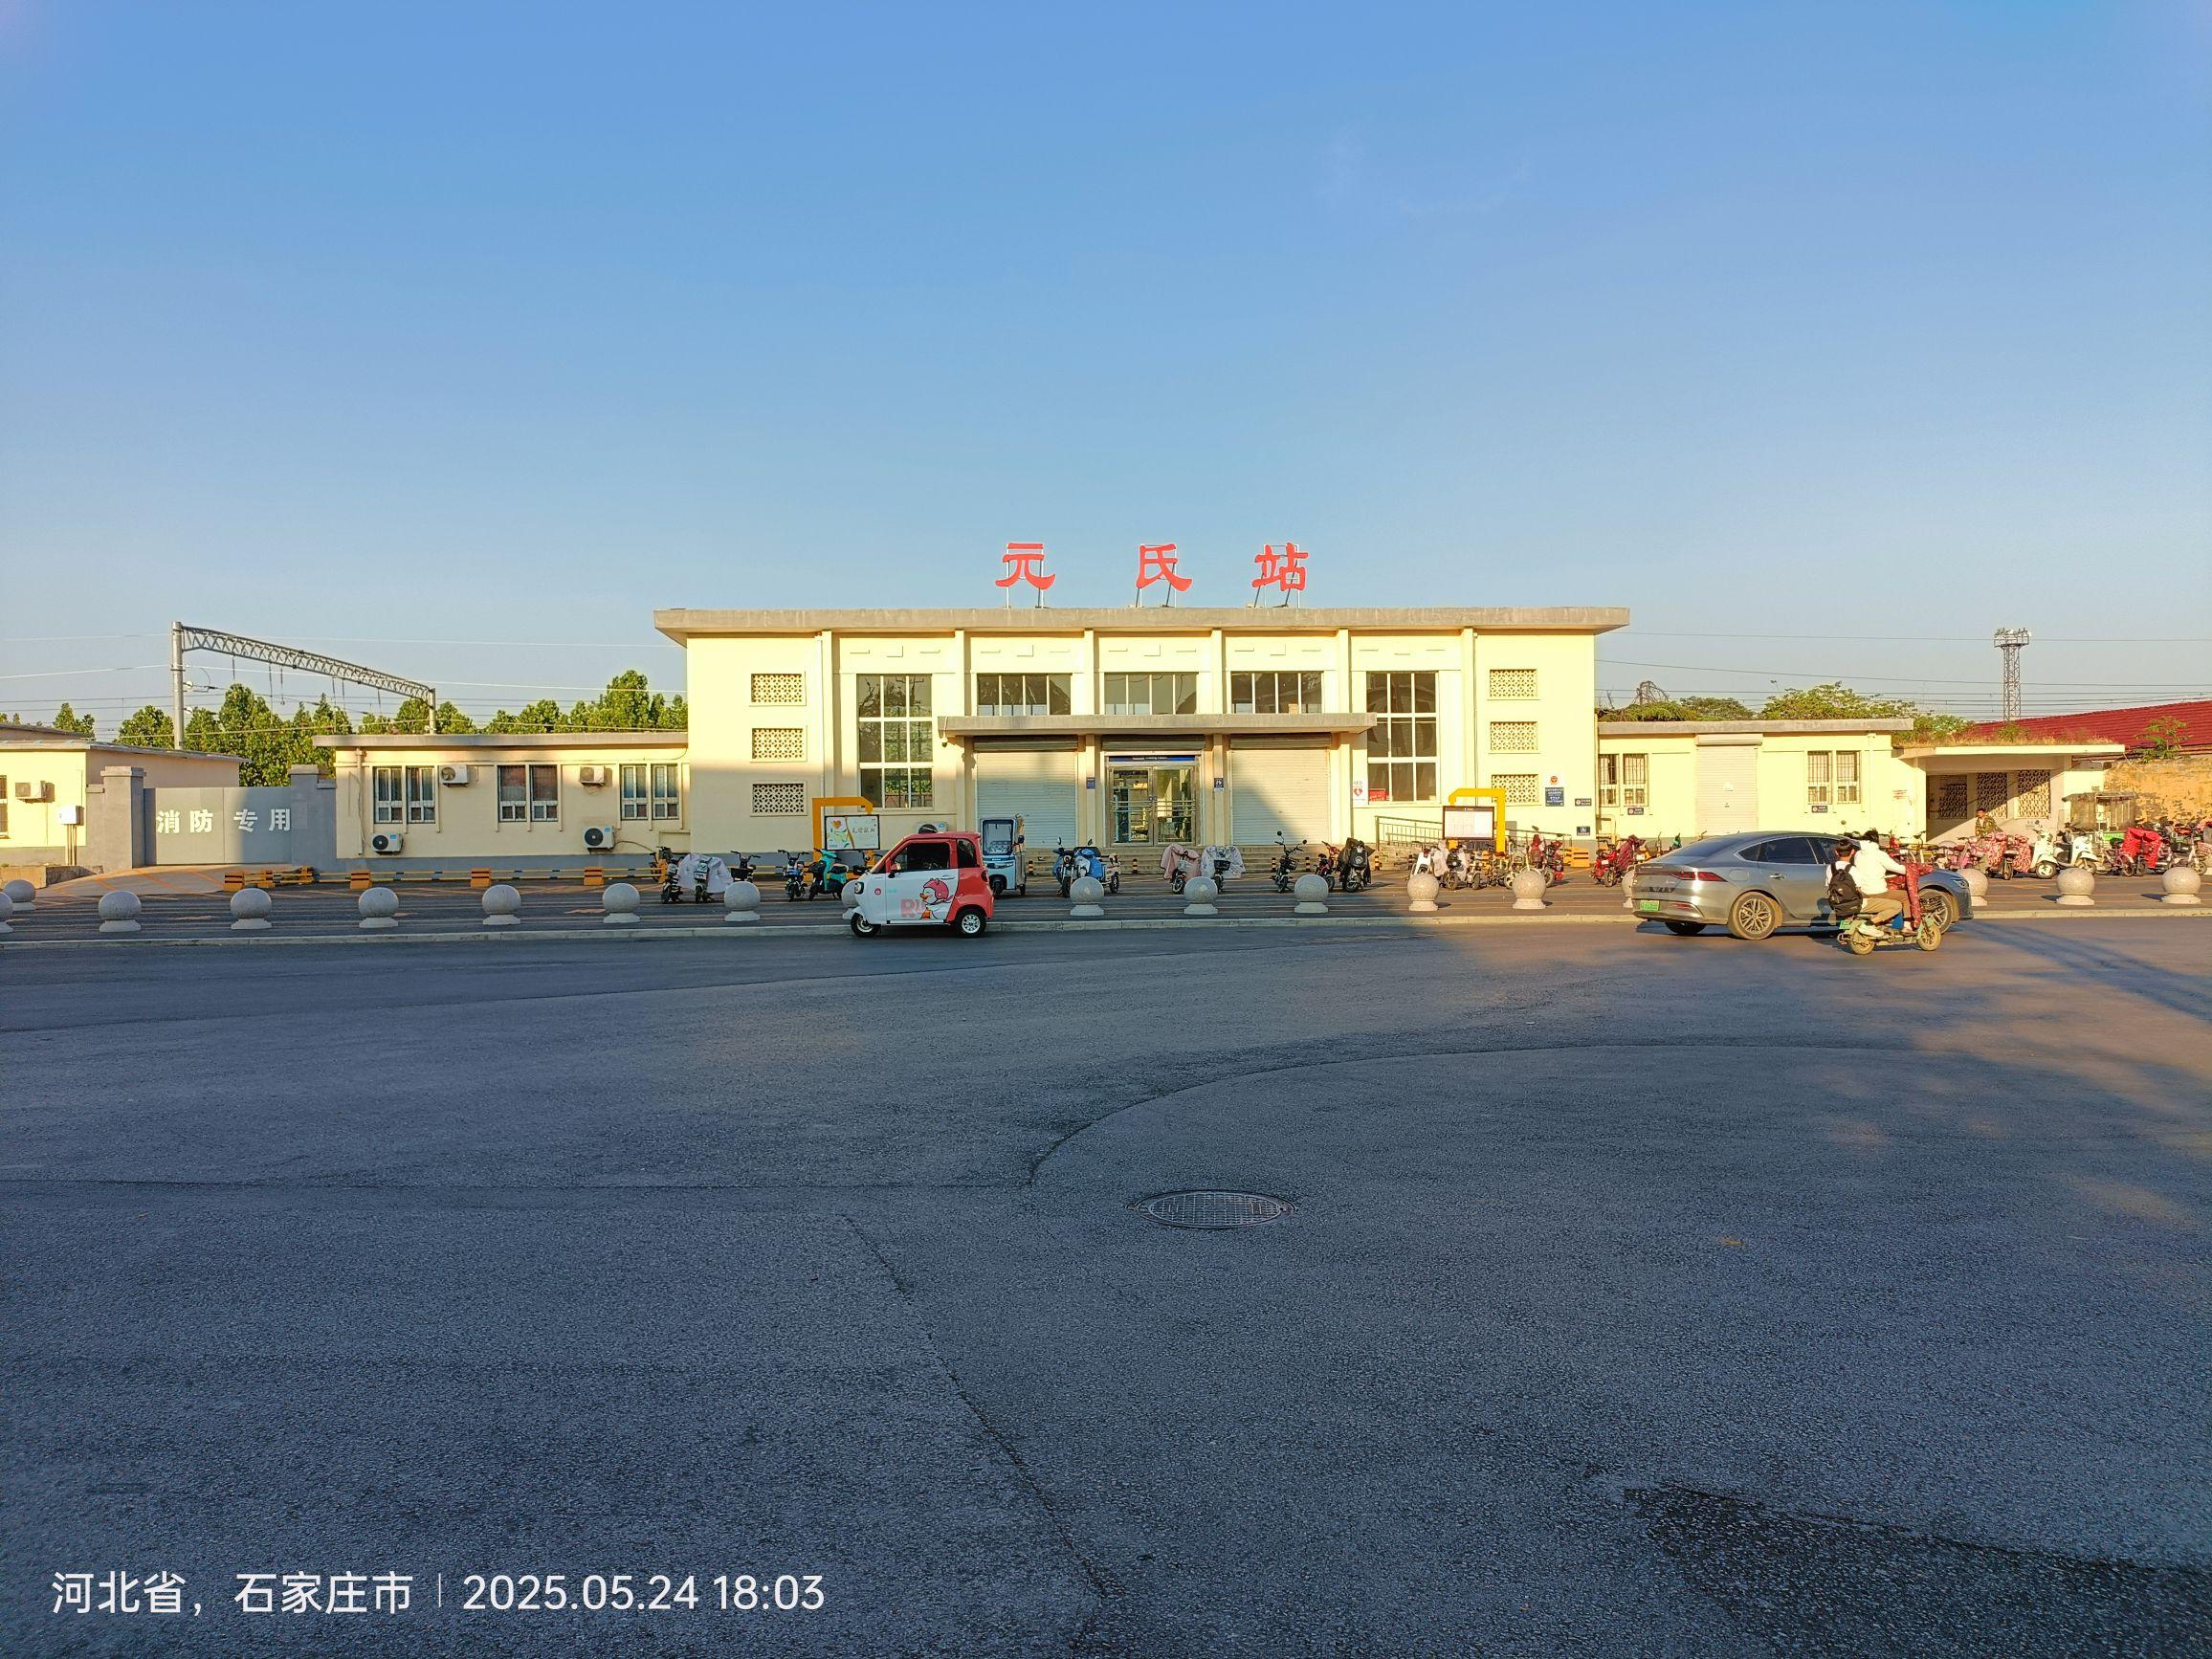
地标名称：元氏站
所在城市：石家庄市·元氏县